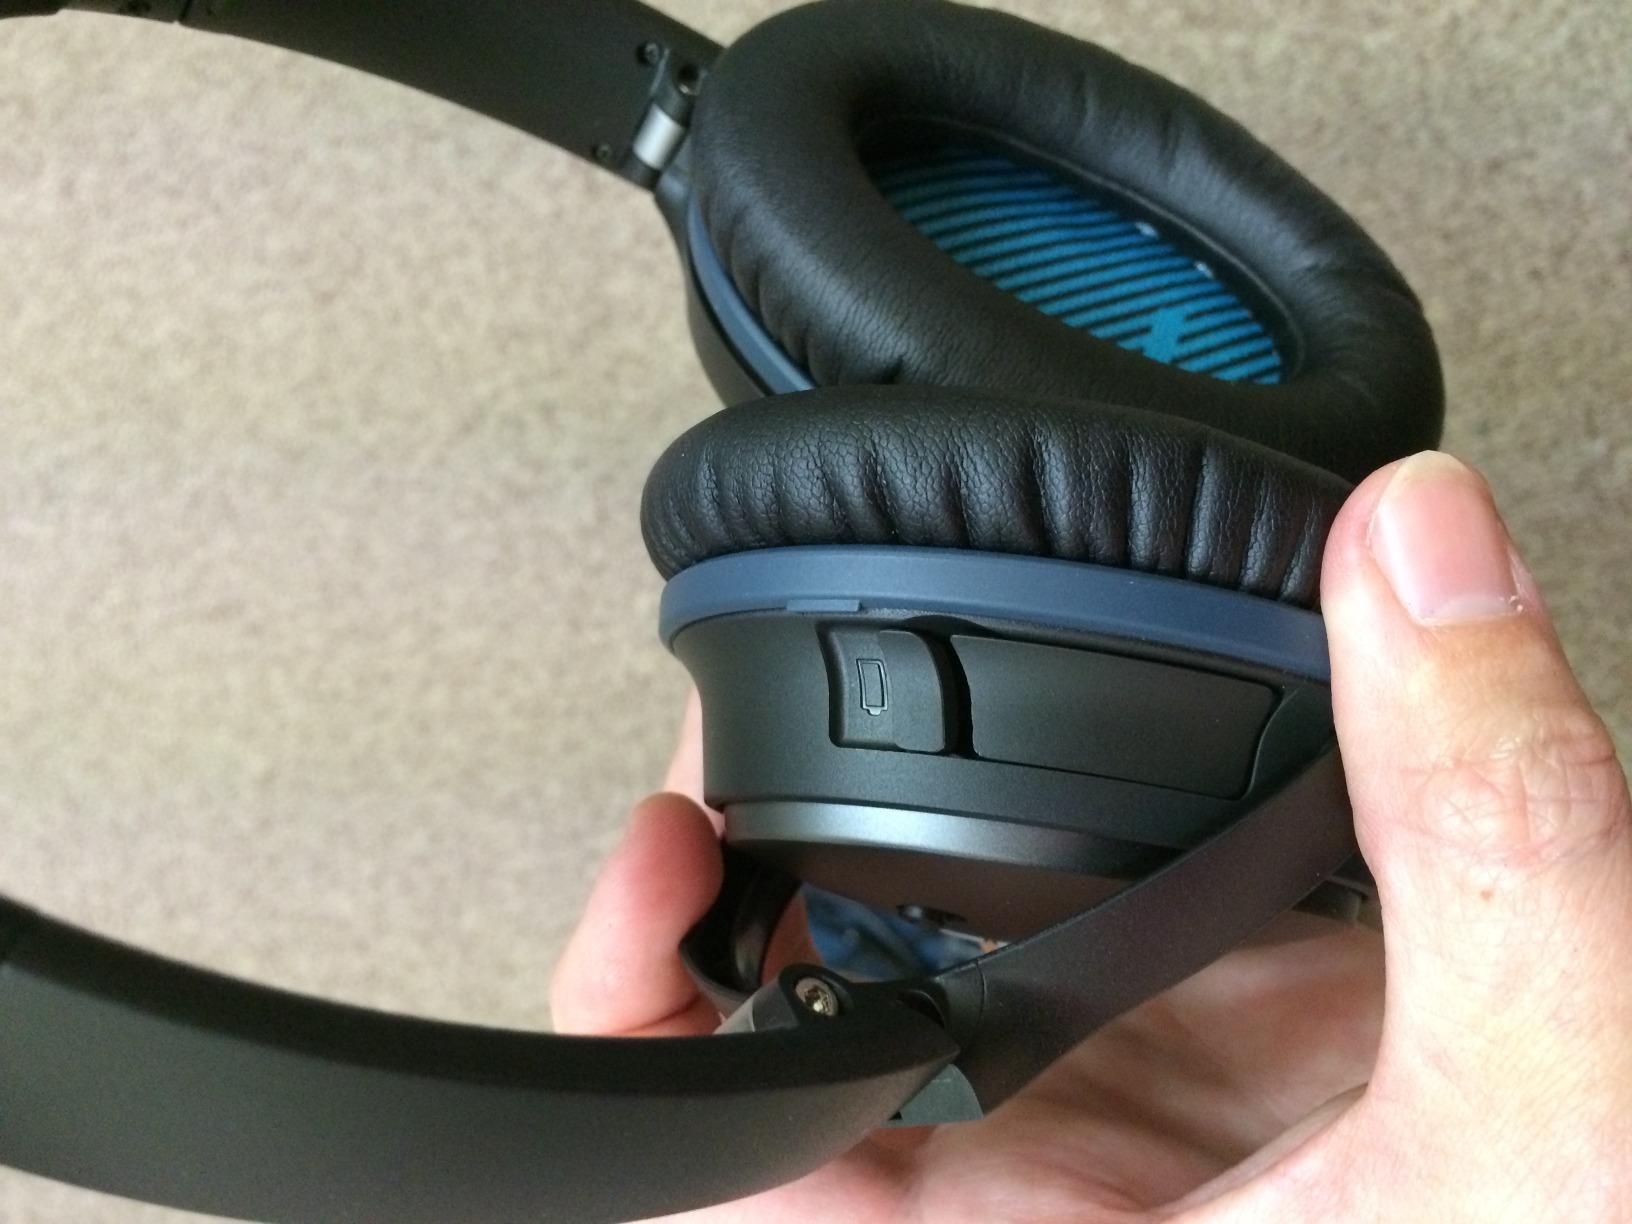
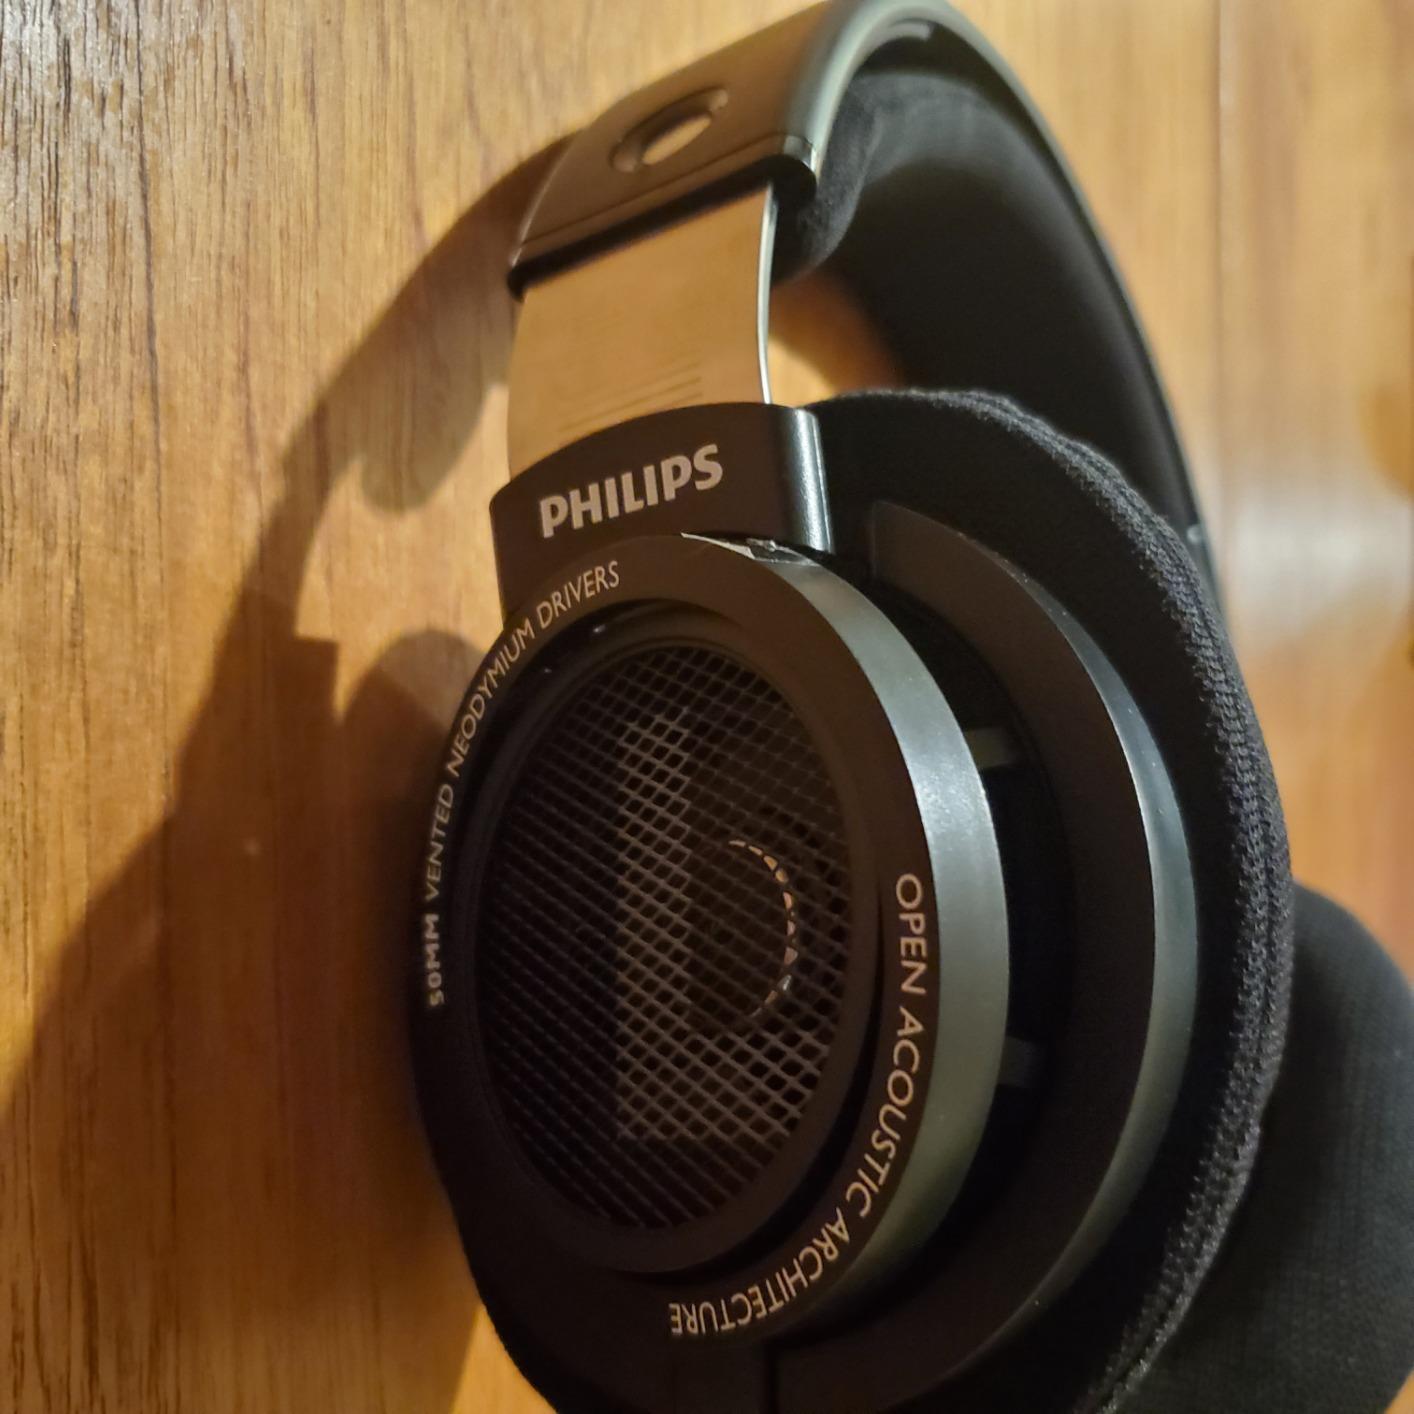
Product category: headphones
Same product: no